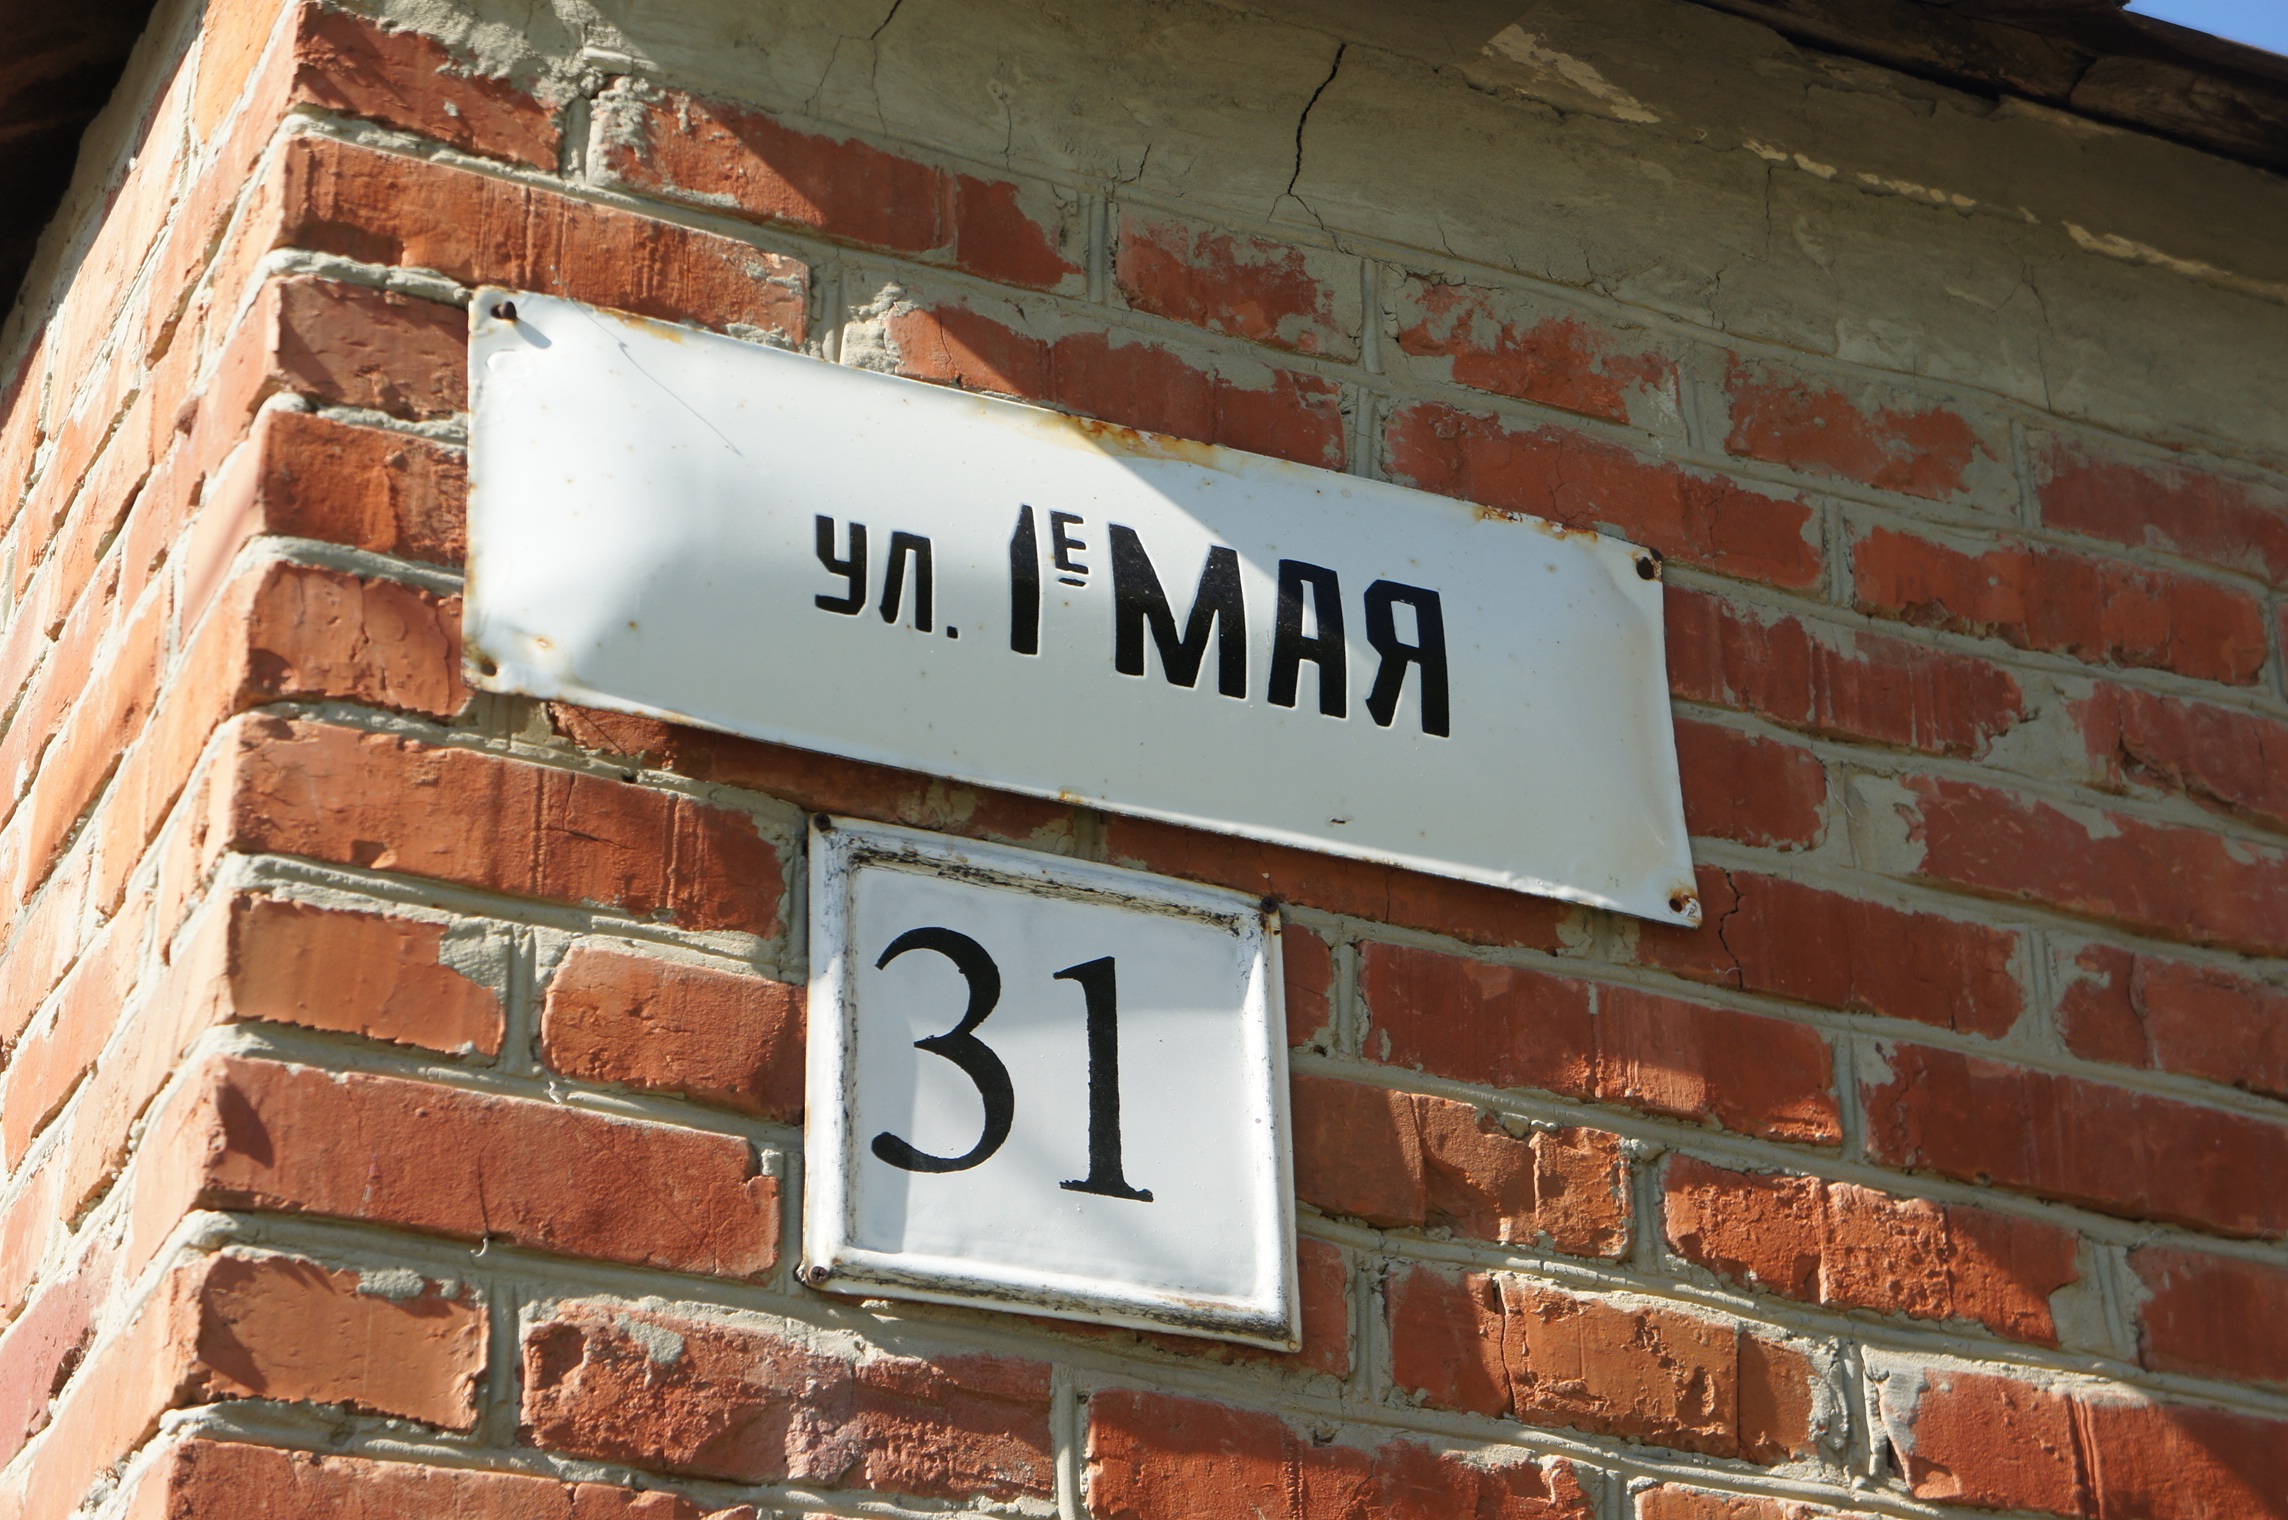
wall, sign, street sign, brick, signage, russia, house number, house plaque